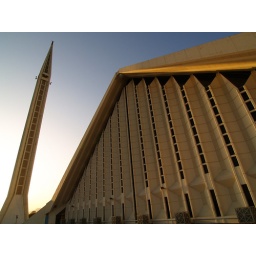
the splendid shah faisal mosque, tucked at a corner of islamabad, against backdrop of green hills and blue skies.